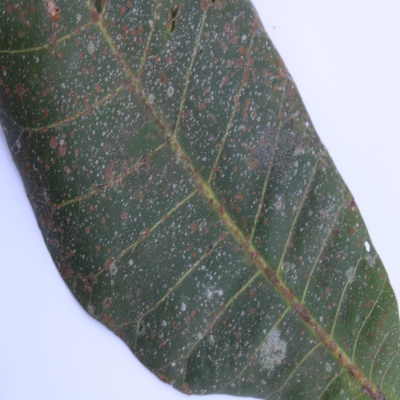
Crop: Cashew
Condition: red rust